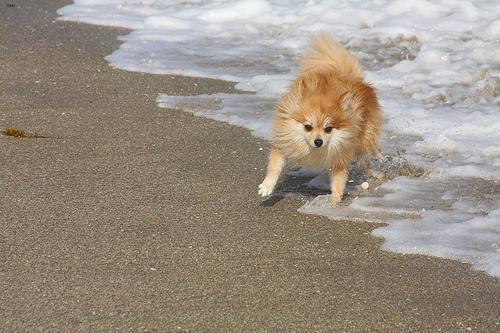
pomeranian